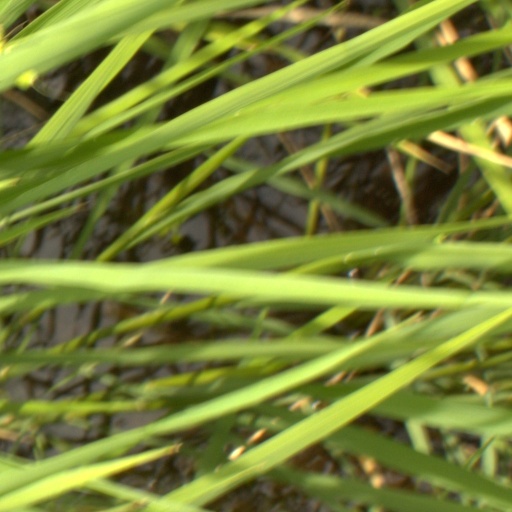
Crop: rice